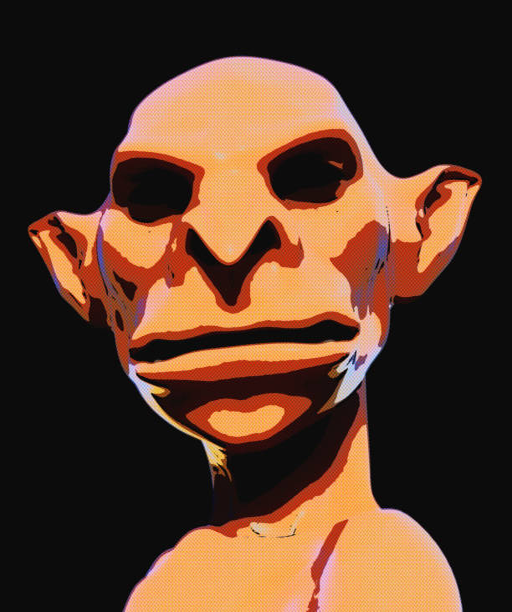
digital 3d illustration of a creepy creature